Vincente Minnelli

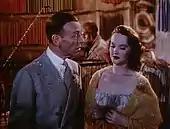
Lucille Bremer and Fred Astaire in "Yolanda and the Thief" (1945)

For "Meet Me in St. Louis" (1944), Freed again hired Minnelli to direct. Framed around the four seasons, the film tells of the Smith family and their conflicts, with the conclusion focused on the family's celebration of the 1904 St. Louis World's Fair. Judy Garland was cast as Esther Smith, though she felt her role would be overshadowed by Margaret O'Brien, who was portraying Tootie. Principal photography began on December 7, 1943 though continued filming was frequently delayed by Garland's tardiness and claims of illness.